Wendy van Dijk

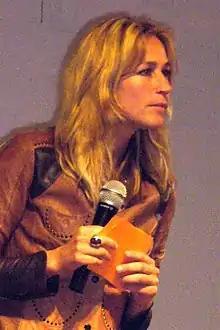
Van Dijk in 2008

Wendy van Dijk (born 12 February 1971) is a Dutch actress, comedian and television presenter. She is best known for her portrayal of Ushi Hirosaki, a hapless Japanese journalist featured in both a series of Dutch television shows and a theatrical film.